Eastern Command (Pakistan)

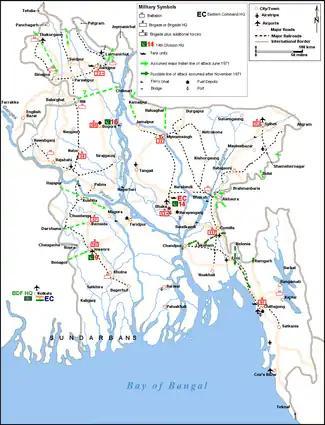
Military map of Bangladesh from October 1971

The Pakistani army had fifteen divisions (including two armored divisions and in addition to several independent brigade groups) in West Pakistan in 1971. After transferring the 9th and 16th Divisions (known as "China Divisions" because these formations were given new Chinese equipment) to East Pakistan, they had a rough parity with the Indian army in infantry and a slight edge in armour. However, they could only hope to attack with 3:1 superiority in selected areas where surprise was vital. Pakistan had raised the 33rd Infantry Division, and had started to raise the 35th and the 37th Divisions to replace those sent to Bangladesh; these formations were active but not fully operational by November 1971. The Pakistan Army deployed ten infantry and two armoured divisions to face an Indian force of three corps (thirteen infantry, two mountain, one armoured division and several battle groups under the Indian Army Western and Southern Commands) as follows: